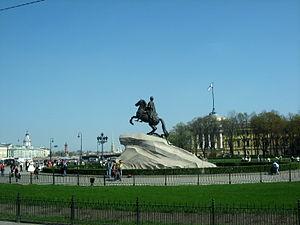
La place du Sénat, aussi connue comme la place des Décembristes entre 1925 et 2008, et place de Pierre avant 1925, est une place située à Saint-Pétersbourg en Russie.